Chris Loder

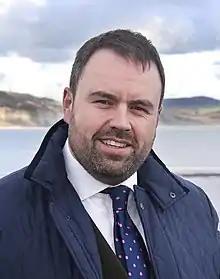
Loder in 2020

Christopher Lionel John Loder (born 5 September 1981) is a British Conservative politician who served as the Member of Parliament (MP) for West Dorset from 2019 to 2024.